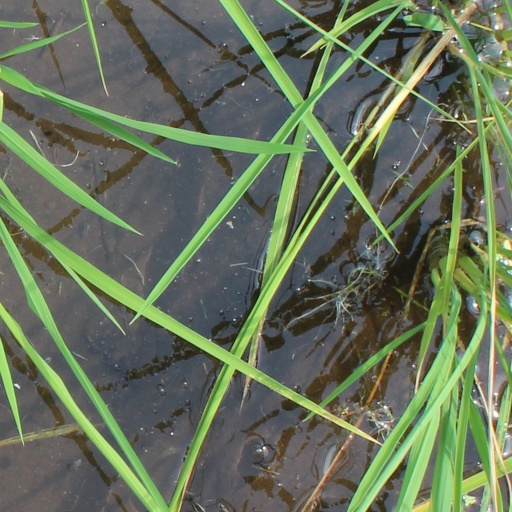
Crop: rice